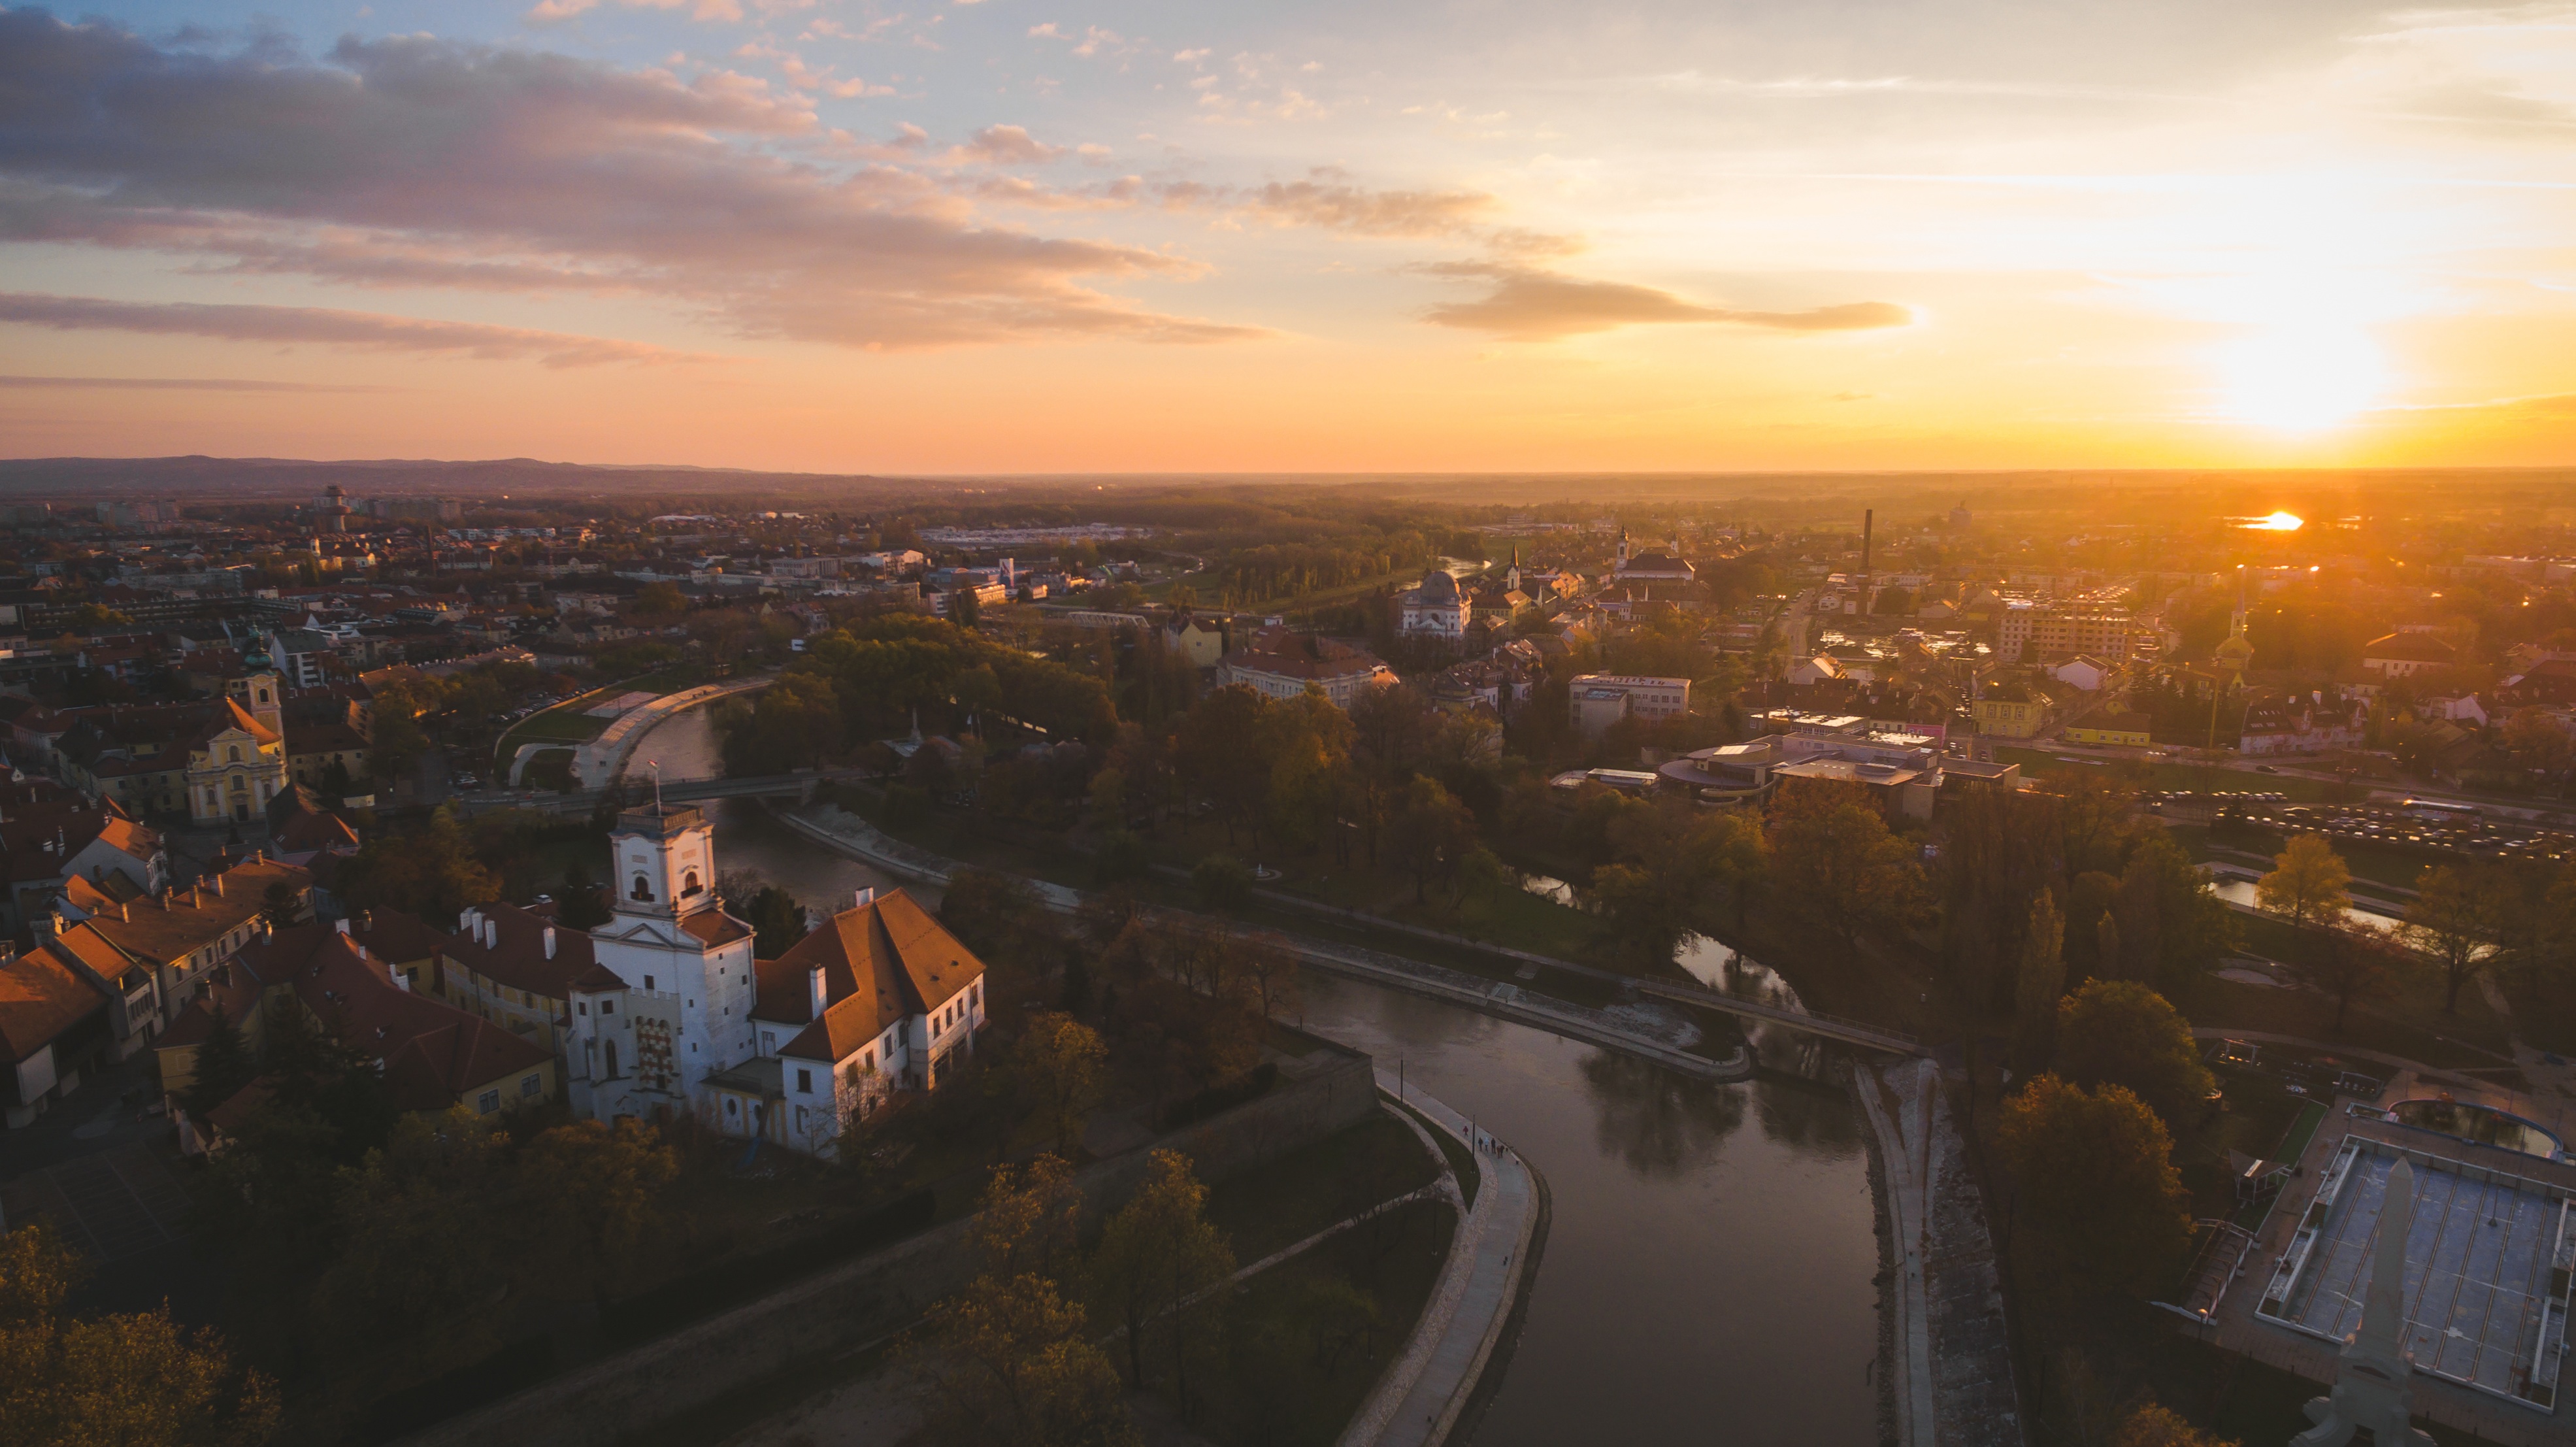
horizon, sunrise, sunset, skyline, sunlight, morning, dawn, cityscape, dusk, evening, reflection, aerial photography, atmosphere of earth